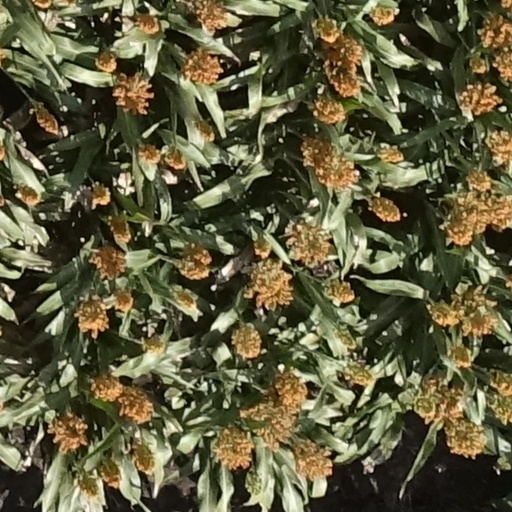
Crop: sorghum